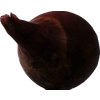
Label: red_onion